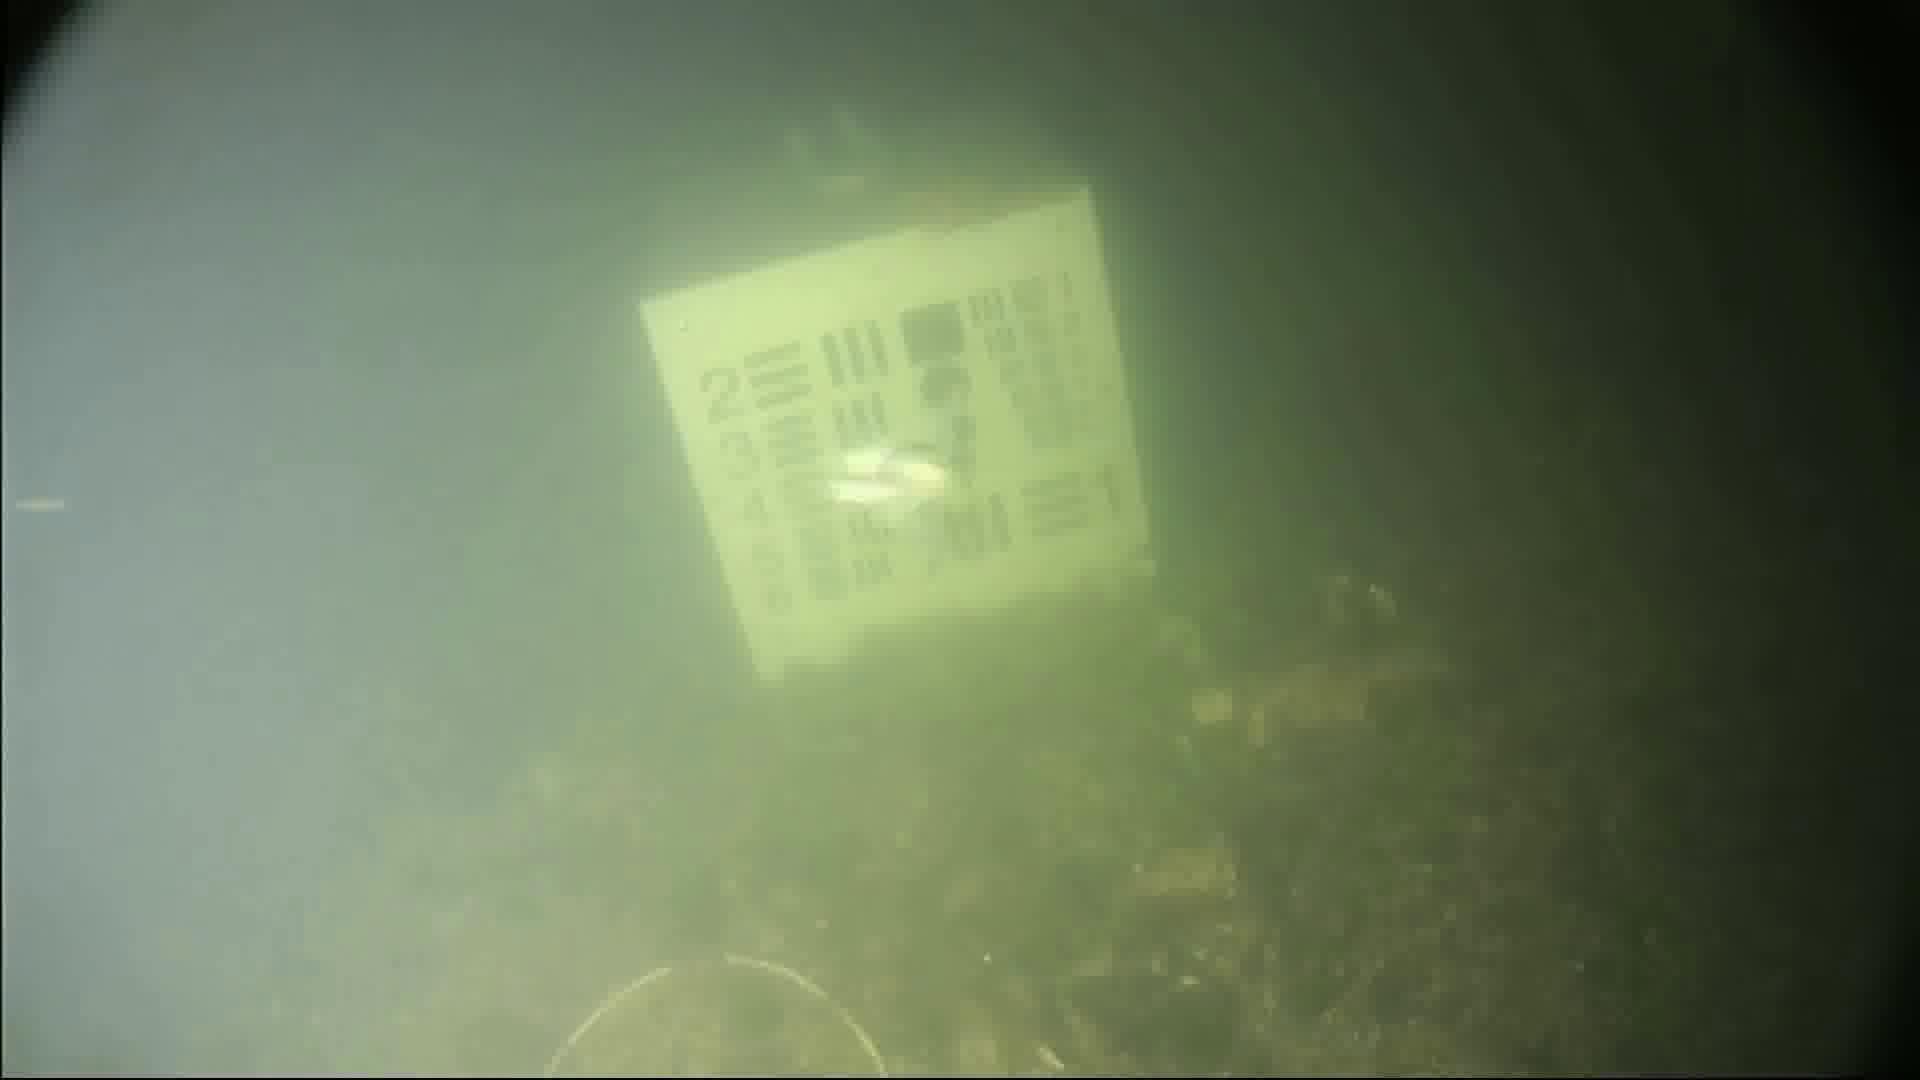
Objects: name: starfish
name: crab